The Beatles

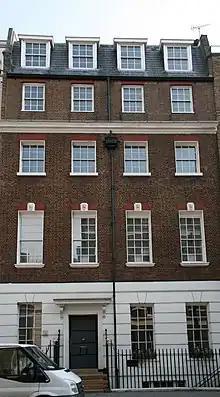
Apple Corps building at 3 Savile Row, site of the "Let It Be" rooftop concert

From late May to mid-October 1968, the group recorded what became "The Beatles", a double LP commonly known as "the White Album" for its virtually featureless cover. During this time, relations between the members grew openly divisive. Starr quit for two weeks, leaving his bandmates to record "Back in the U.S.S.R." and "Dear Prudence" as a trio, with McCartney filling in on drums. Lennon had lost interest in collaborating with McCartney, whose contribution "Ob-La-Di, Ob-La-Da" he scorned as "granny music shit". Tensions were further aggravated by Lennon's romantic preoccupation with avant-garde artist Yoko Ono, whom he insisted on bringing to the sessions despite the group's well-established understanding that girlfriends were not allowed in the studio. McCartney has recalled that the album "wasn't a pleasant one to make". He and Lennon identified the sessions as the start of the band's break-up.